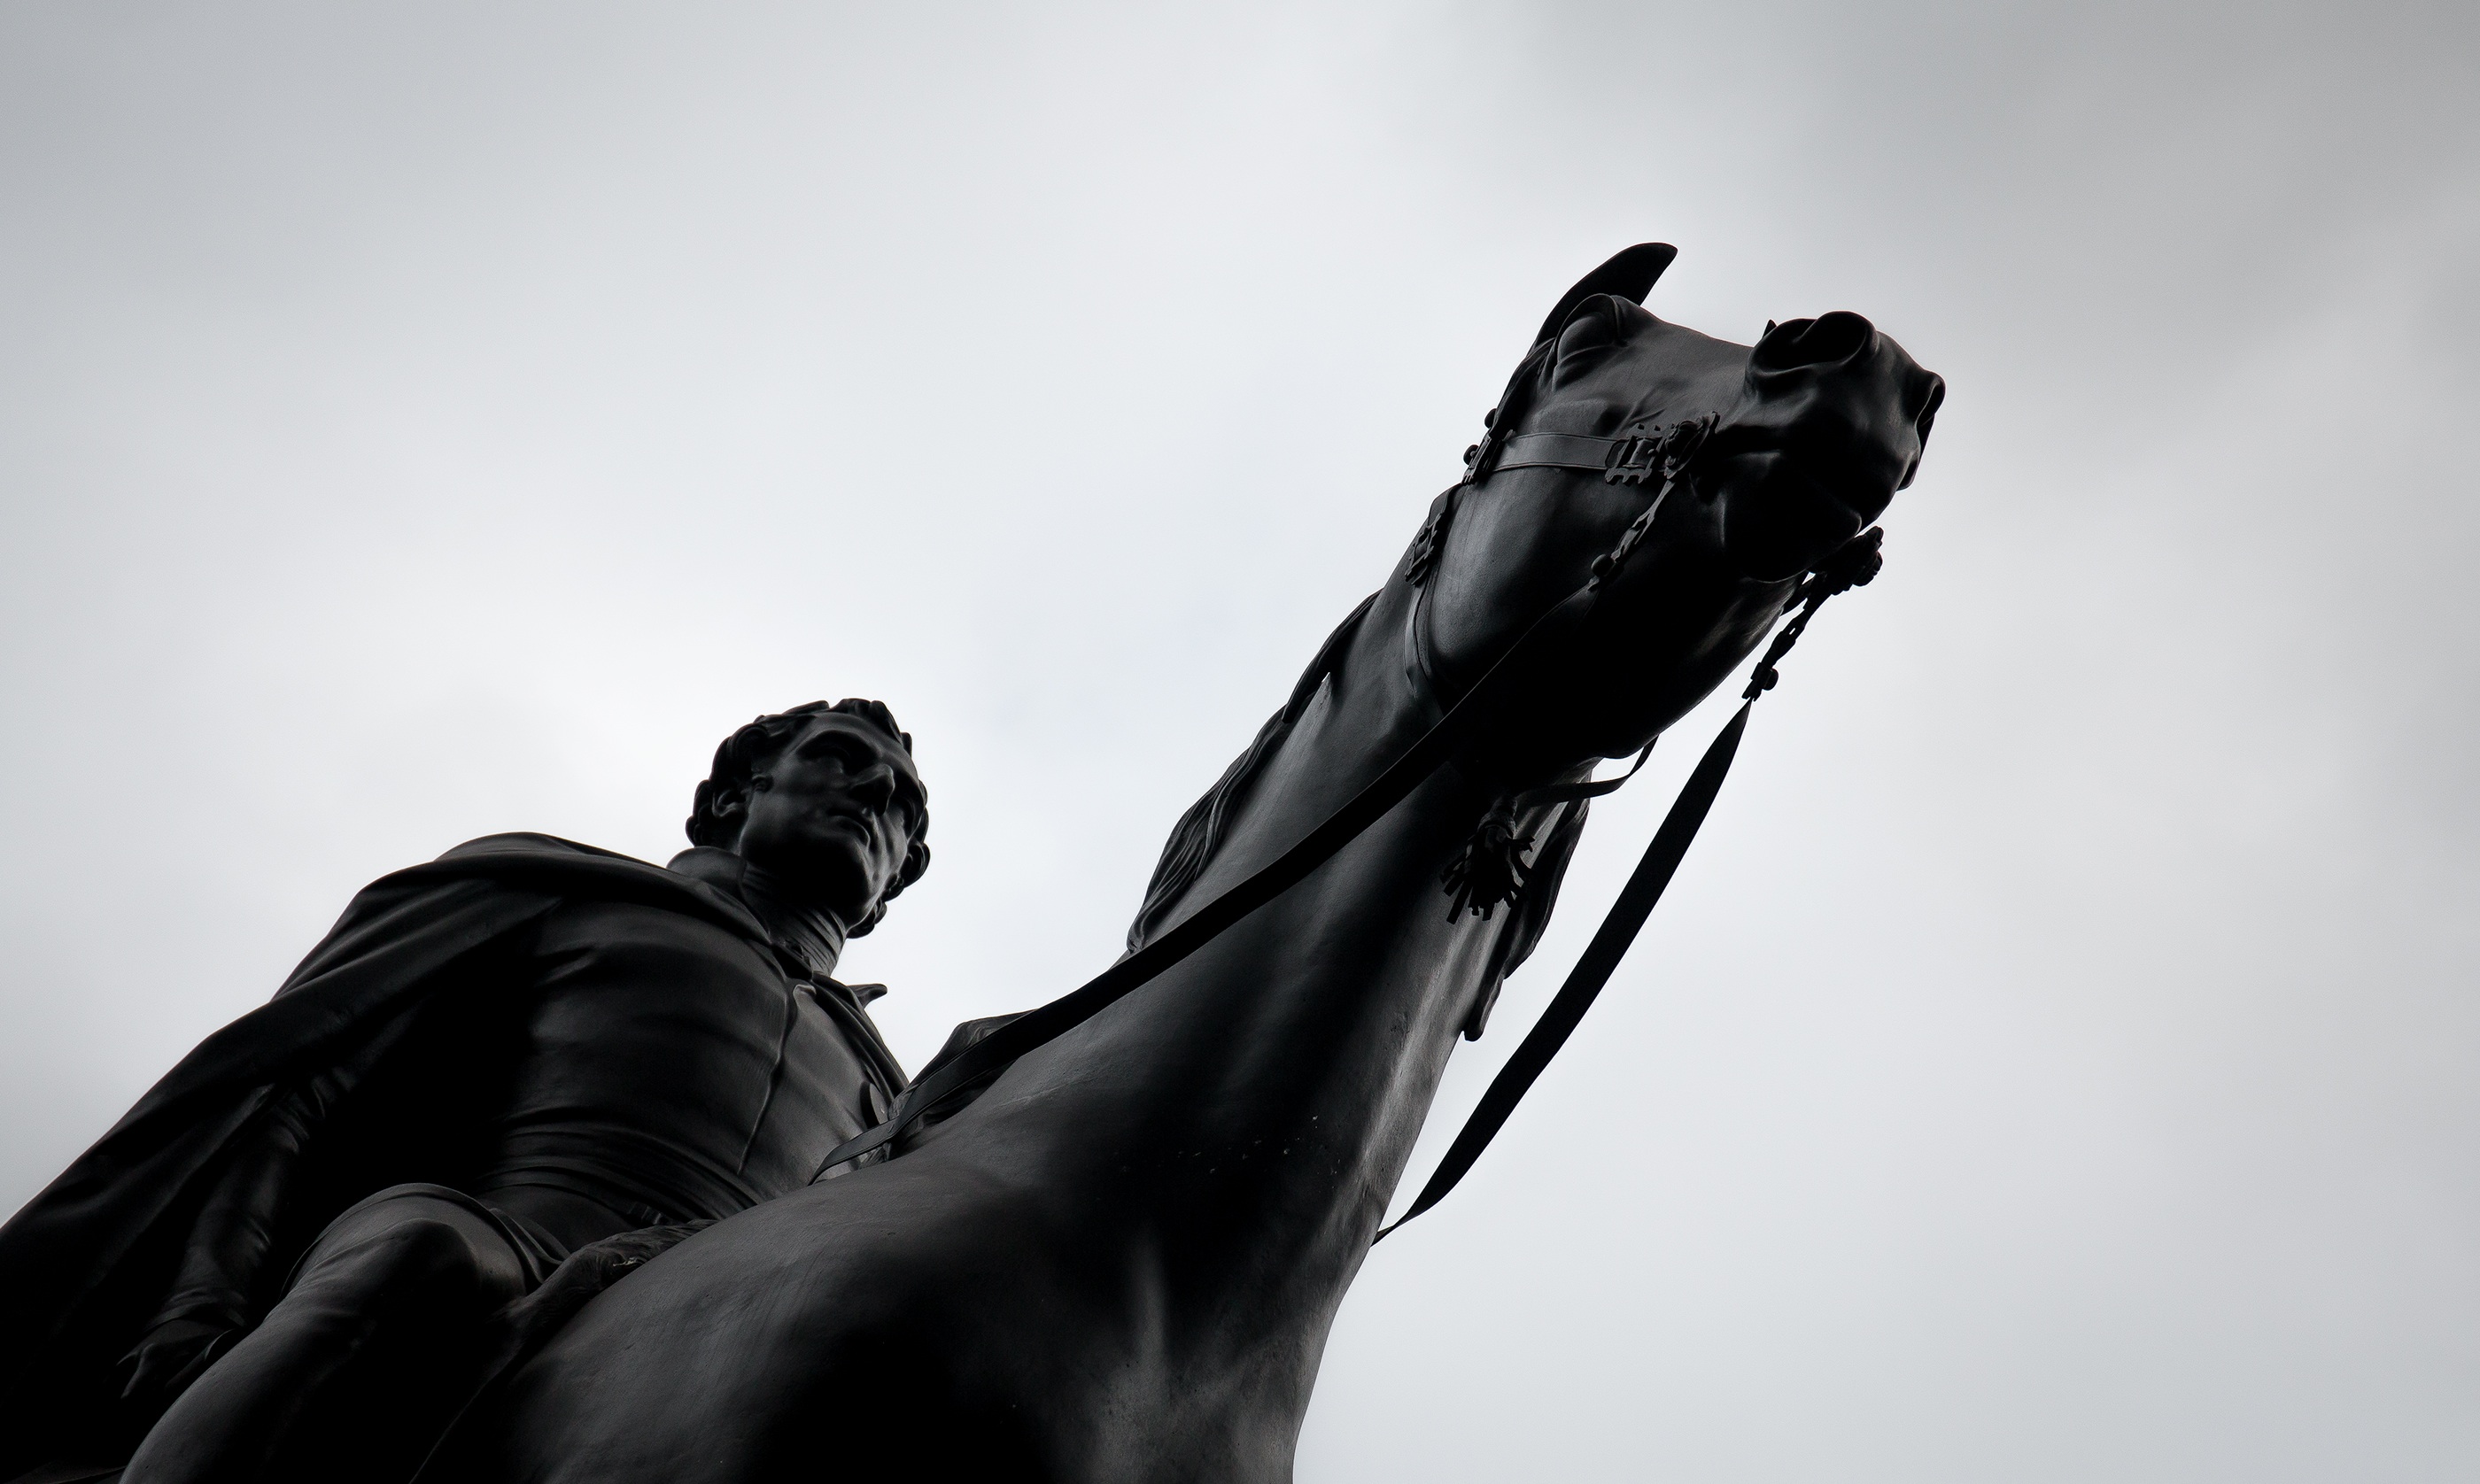
silhouette, light, black and white, white, photography, monument, statue, darkness, black, monochrome, sculpture, photograph, sense, monochrome photography